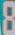
Number: 8